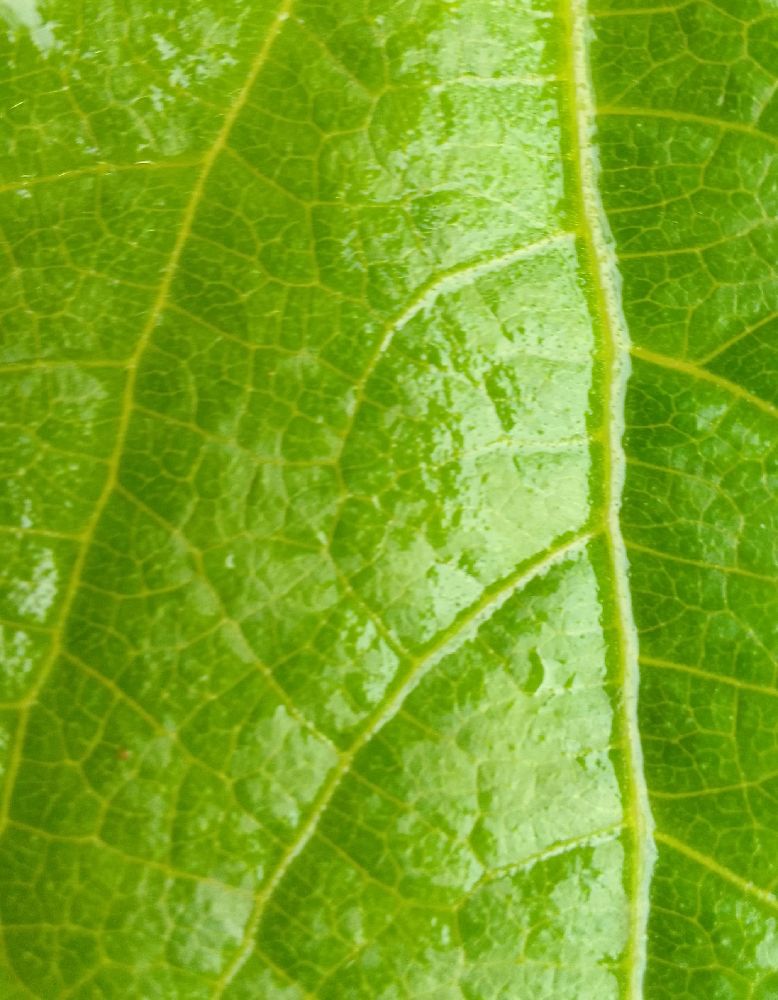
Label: healthy